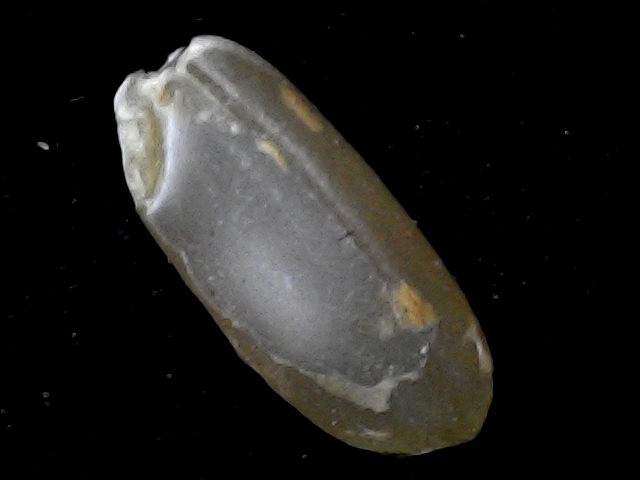
Rice variety: BD76